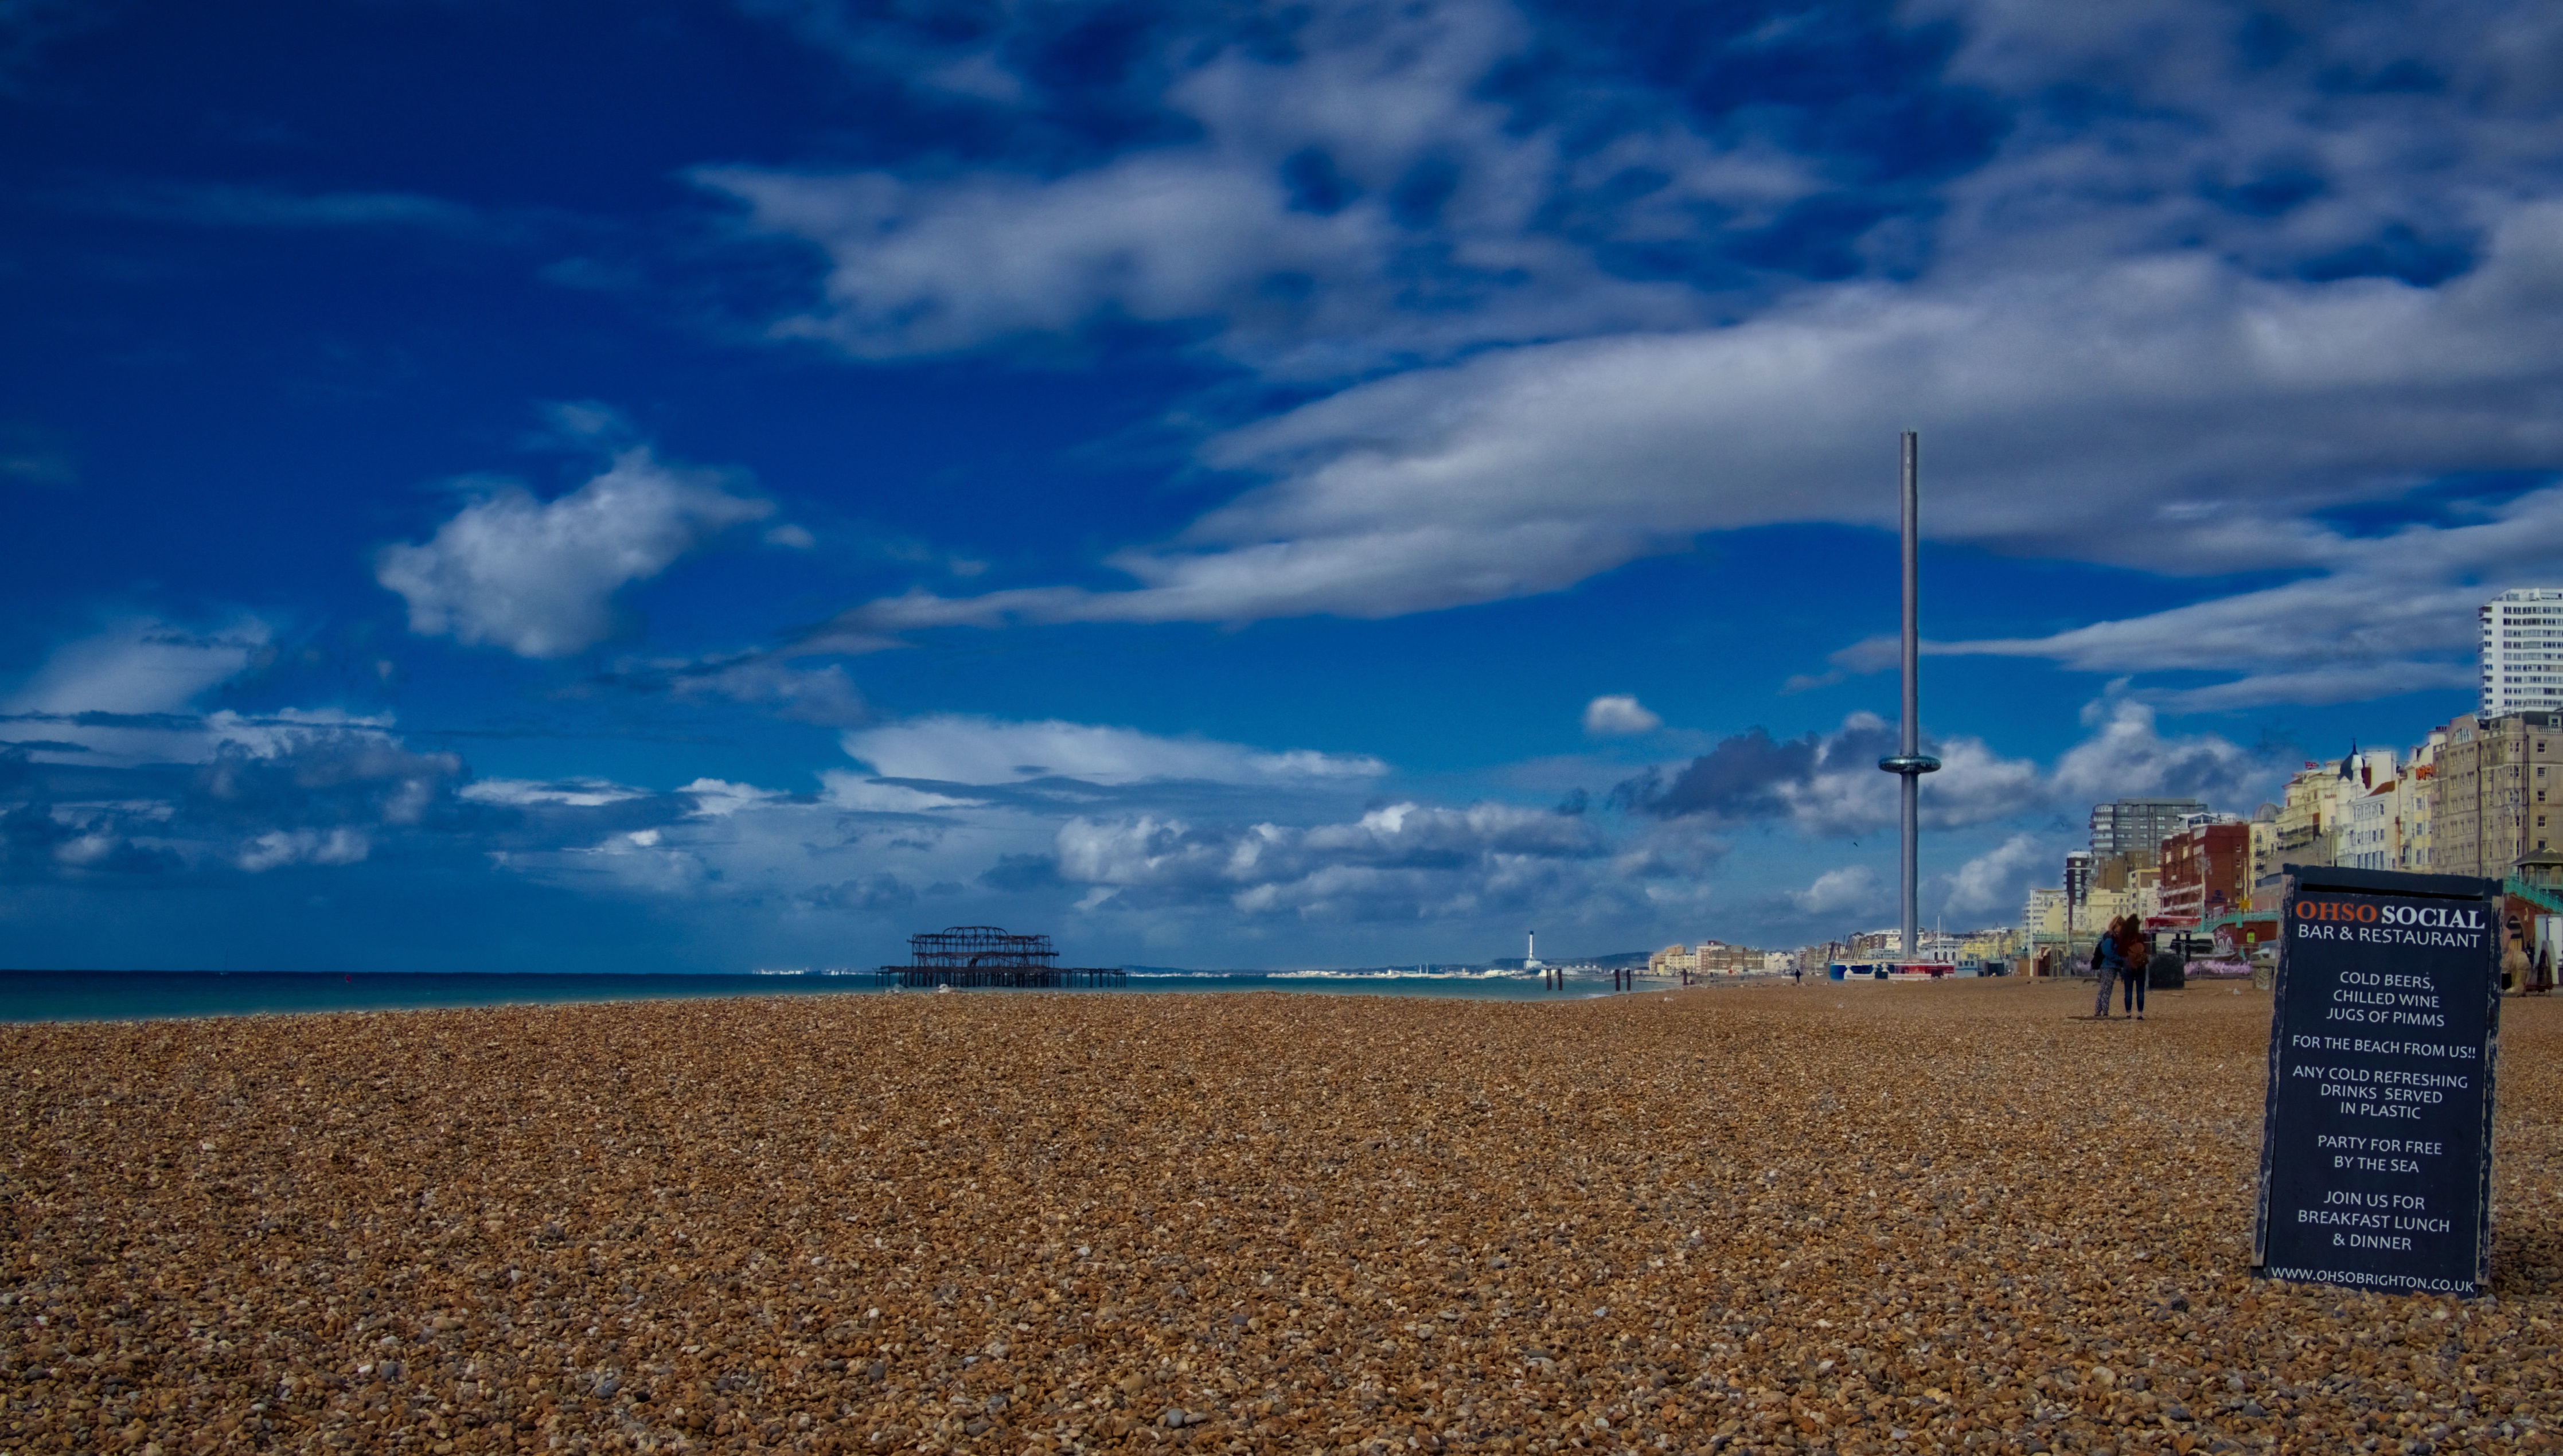
beach, sea, coast, sand, ocean, horizon, cloud, sky, field, shore, wind, crop, agriculture, grass family